Highway patrol

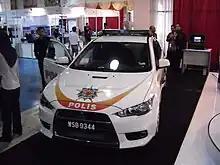
Malaysia used Mitsubishi Lancer Evolution X as a highway patrol car which called as "Helang Lebuhraya" in Malay meaning "Eagle Highway".

In Belgium, traffic policing on highways is the responsibility of the Wegpolitie - Police de la Route (WPR) a section of the Federal Police (former Gendarmerie).